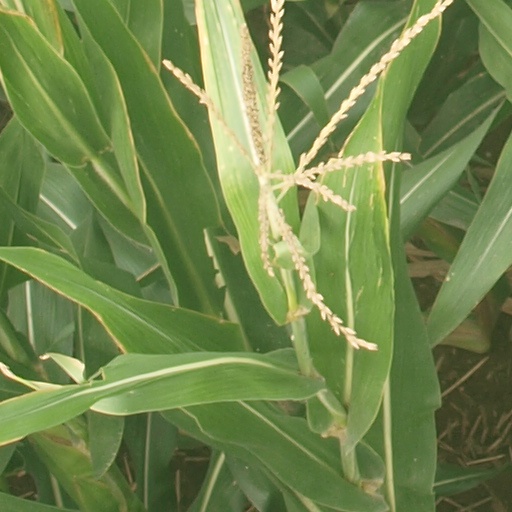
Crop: maize; corn